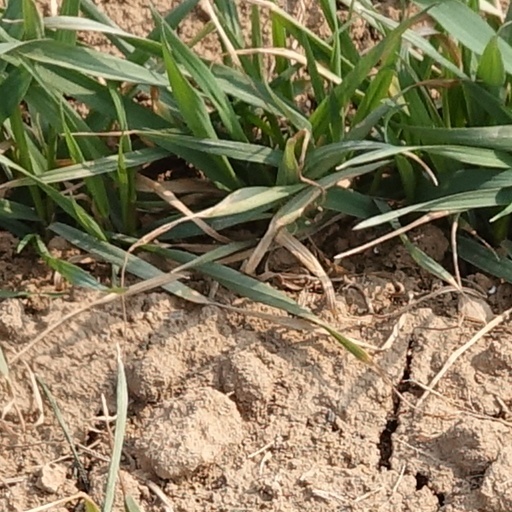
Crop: wheat